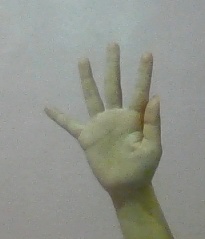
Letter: sheen